Canemah, Oregon

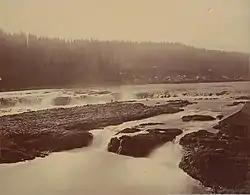
Willamette Falls looking south, with Canemah, Oregon, in background on left, 1867

Canemah was an early settlement in the U.S. state of Oregon located near the Willamette River. Canemah was annexed to Oregon City in 1928.